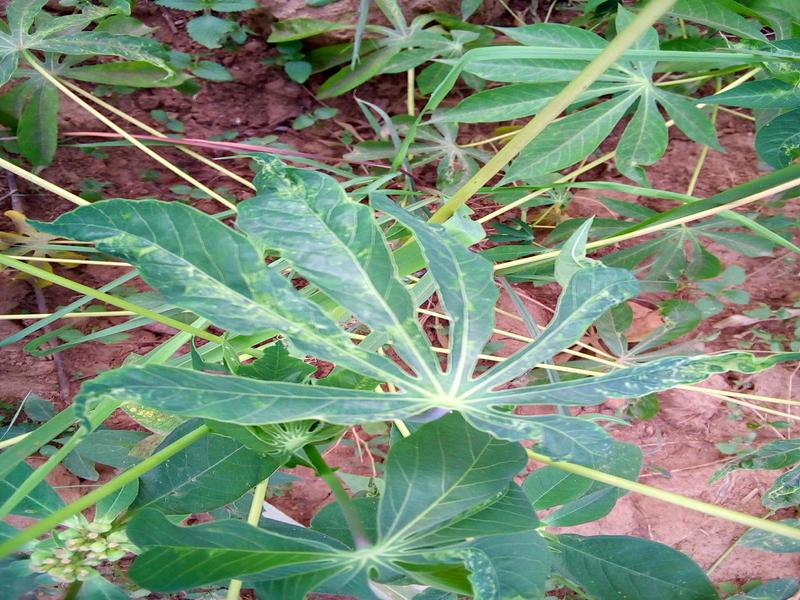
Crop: cassava
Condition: mosaic_disease